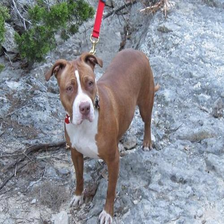
Species: dog
Breed: american pit bull terrier